Kelmscott Press

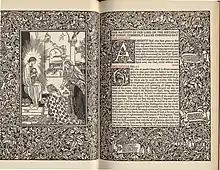
Spread from "The Altar Book" (1896) by Daniel Berkeley Updike

The Kelmscott "Chaucer" used Walter William Skeat's edition of the complete Chaucer, after explaining to the delegates of the Clarendon Press that his edition was intended to be an "art object" and would not compete with their six-volume edition of Skeat's edition of Chaucer's complete works. It contains 87 wood engravings of drawings by Edward Burne-Jones. Burne-Jones refrained from illustrating Chaucer's "base stories" and avoided comical situations in his illustrations, believing that "pictures are too good to be funny". He relied on his own interpretations of Chaucer for his illustrations, resulting in "a peculiar sort of literalism". Burne-Jones's literalism appears in his illustration of the house made of "twigges" in "The House of Fame", which looks like a large wicker basket, and in the horse of brass in "The Squire's Tale". After setbacks and delays, including Morris's own failing health, Morris changed the print run from 325 paper copies to 425. He sold them for 20 pounds each. 13 copies were printed on vellum and sold for 120 guineas each. The "Chaucer" was not profitable, and was subsidized by the profits from other books.